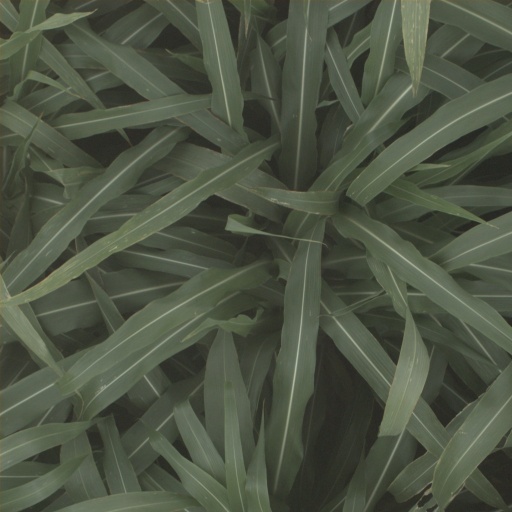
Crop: sorghum